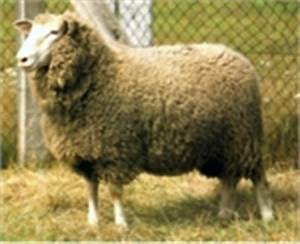
Label: pecora